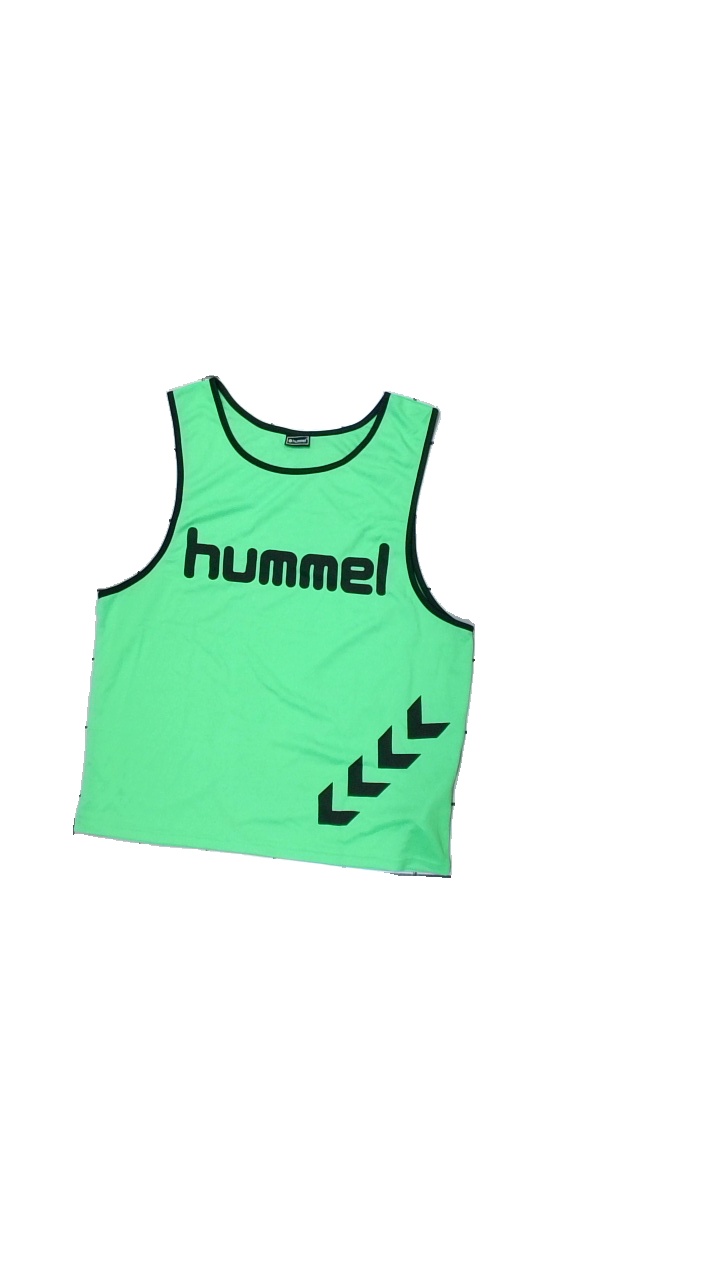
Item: Training Top (Unisex)
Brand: Hummel
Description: green sports top
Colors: Green, Black
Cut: Regular, C-collar
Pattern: Logo print
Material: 100% Polyester
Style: Sports
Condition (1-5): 5
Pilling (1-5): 5
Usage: Reuse
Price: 100-150